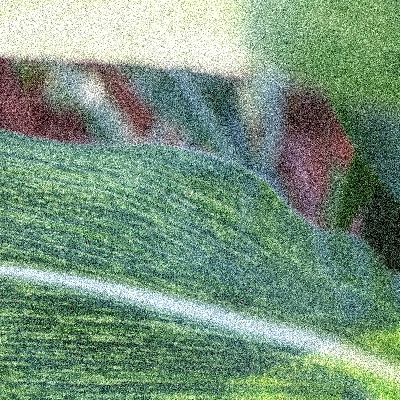
Label: Corn_(Maize)___Maize_Streak_Virus